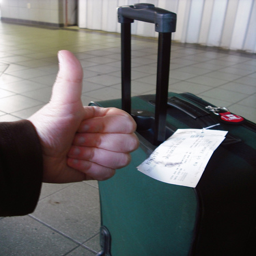
Someone gives a "thumbs up" next to his suitcase.
A person holds a thumbs-up sign in front of a blue suitcase.
A hand holding up a thumb near a suitcase.
A person's hand giving a thumbs up in front of a suitcase.
thumbs up for this green suitcase sitting all alone